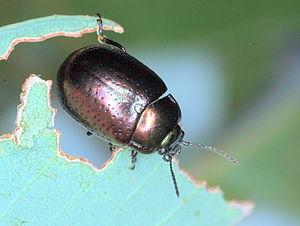
Chrysolina quadrigemina est une espèce d'insectes coléoptères phytophages de la famille des Chrysomelidae.